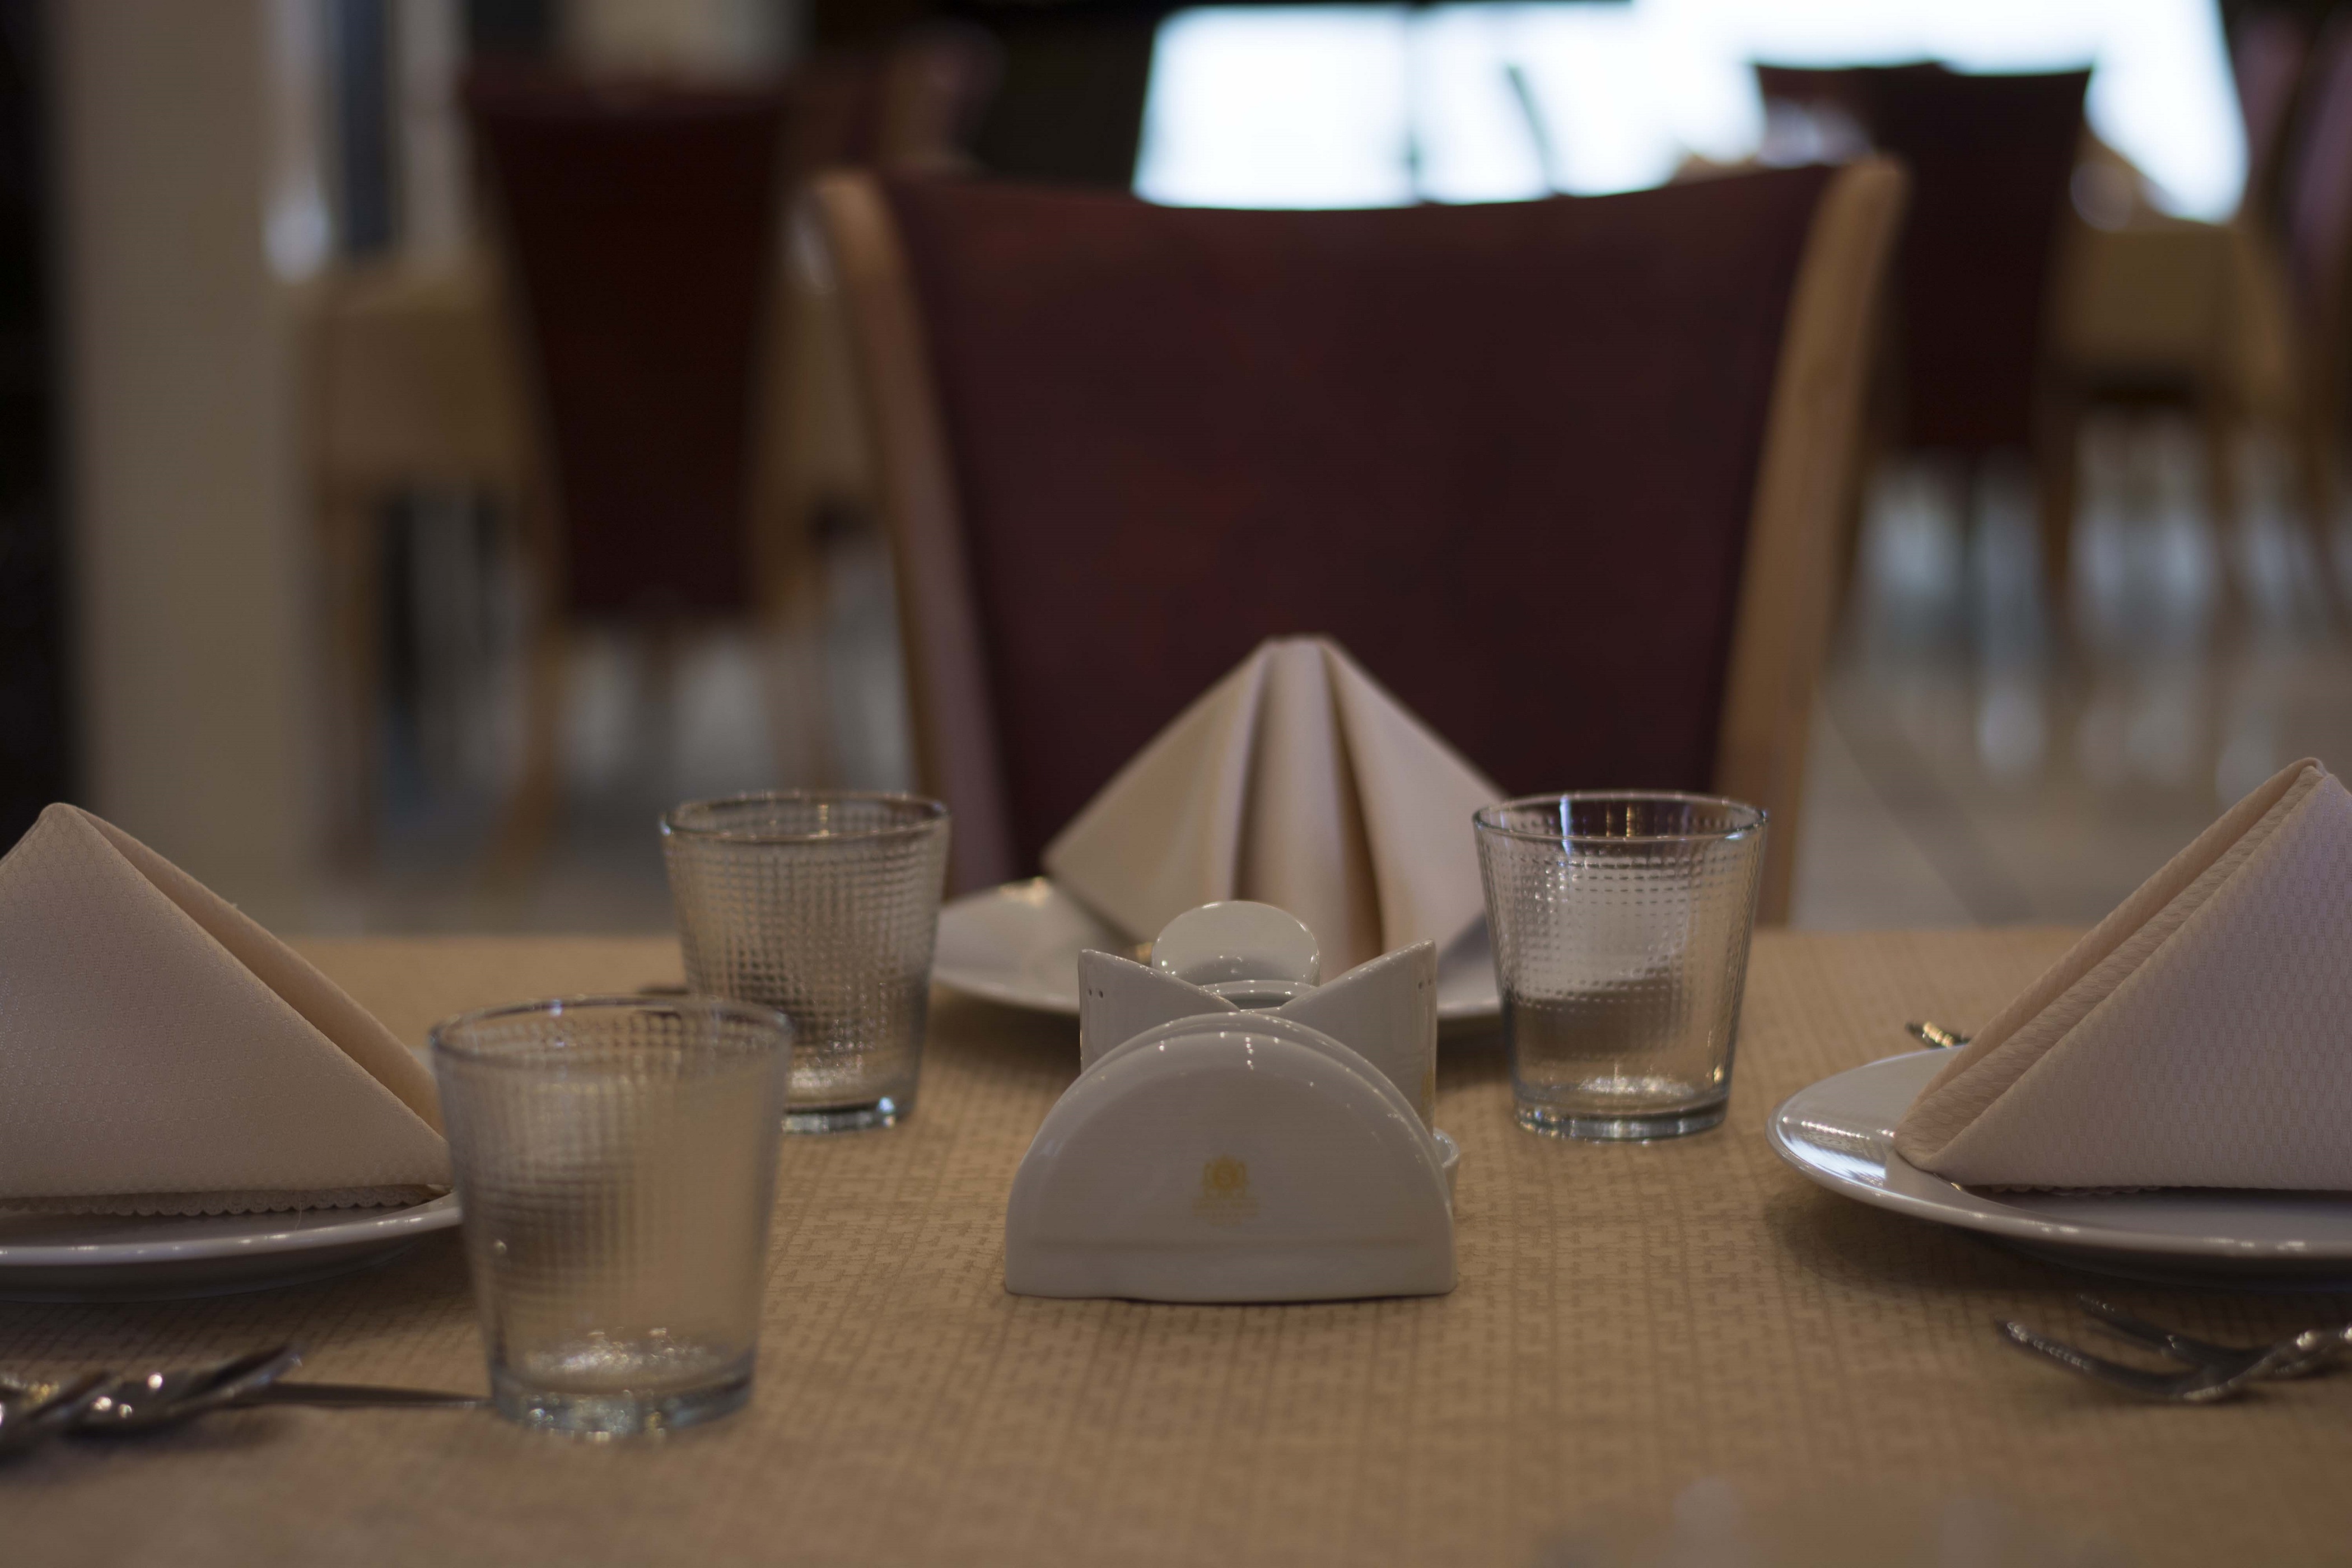
weer, restaurant, glass, table, drinkware, tableware